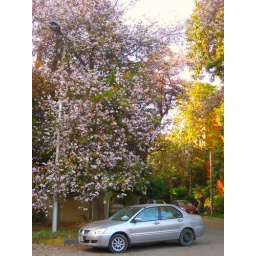
tree puts car in the shade....